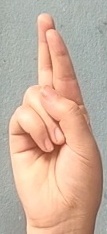
ASL sign: R